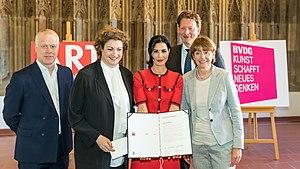
Art Cologne est une foire d'art contemporain qui se tient chaque année à Cologne, en Allemagne. Elle a été créée en 1967 sous le nom de Kölner Kunstmarkt. La foire dure six jours et rassemble des galeries de plus de vingt pays au Centre des expositions de Cologne. Elle est ouverte au public et attire environ 60 000 visiteurs.